Rayleigh–Bénard convection

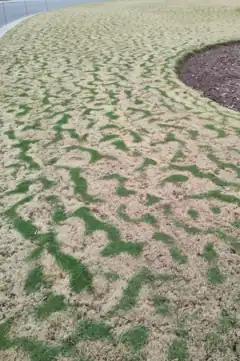
Rayleigh–Bénard convection produces complex patterns of frost damage in grass. Frost regions turn brown after several days while frost-free regions remain green. The spatial scale of the pattern is ~20cm.

The features of Bénard convection can be obtained by a simple experiment first conducted by Henri Bénard, a French physicist, in 1900.